Yubanare Island

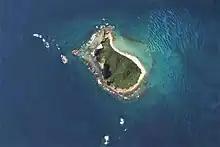
Yu Banare, aerial photograph

Yubanare Island is one of the islands of Amami Islands of Satsunan Islands, Japan, which is 1 kilometer to the northwest of Sukomobanare Island. It administratively belongs to Setouchi, Ōshima District, Kagoshima Prefecture.